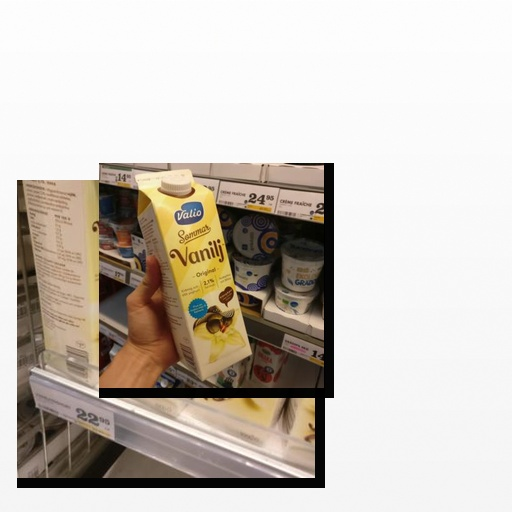
Food items: vanilla_yoghurt, vanilla_yogurt